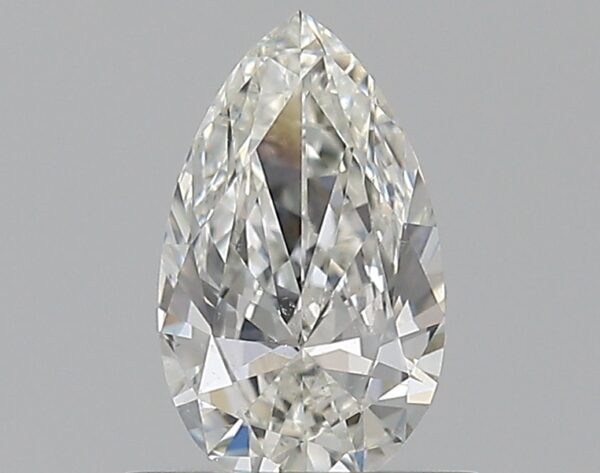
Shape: pear
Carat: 0.5
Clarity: SI1
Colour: H
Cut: VG
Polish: VG
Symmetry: VG
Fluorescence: N
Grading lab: GIA
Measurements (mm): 7.32 x 4.35 x 2.48